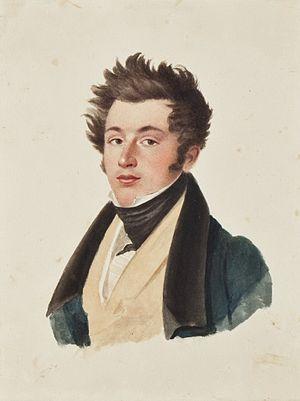
Joseph Théodose Marie Melchior de Lagrené, né le 14 mars 1800 à Amiens et décédé le 26 avril 1862 à Paris 7ᵉ, est un homme politique et diplomate français.